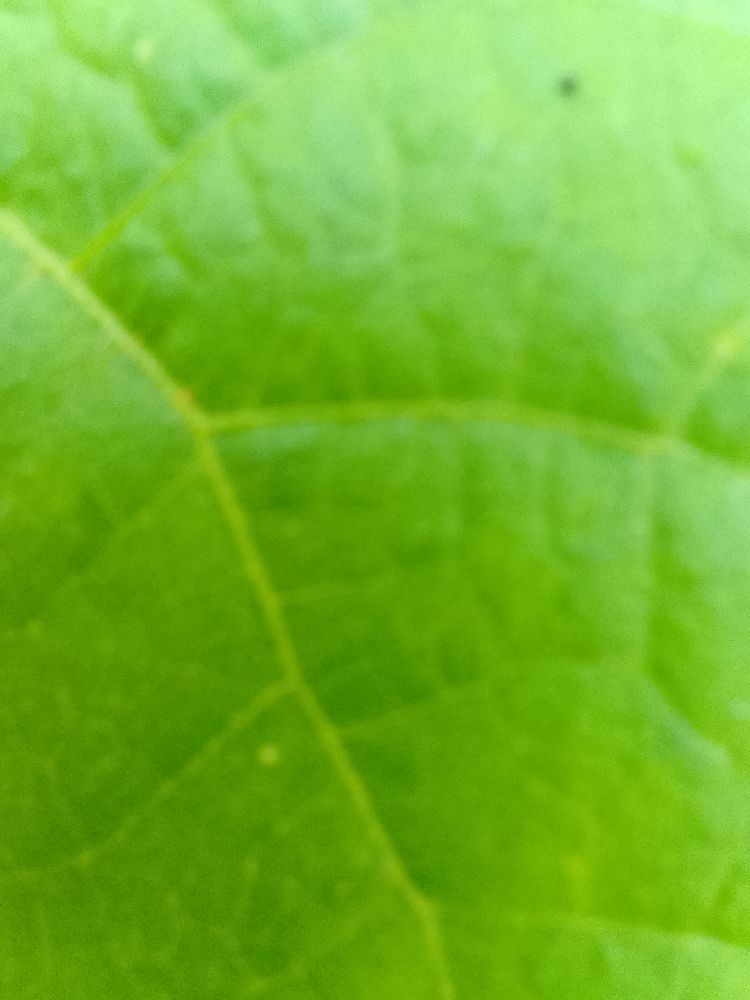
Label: healthy